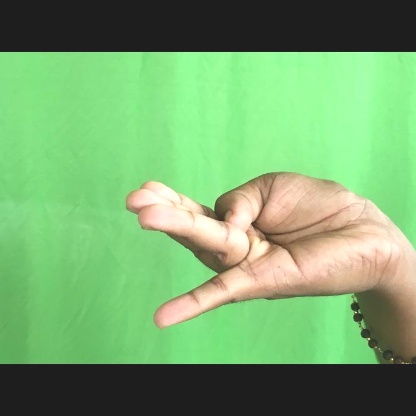
Mudra: Chaturam